Otto the Great

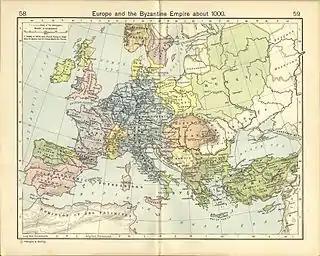
Europe shortly after Otto's reign. The Hungarians (orange), located to the east of Otto's realm (blue), invaded Germany in 954 and 955.

King Rudolf II of Upper Burgundy and Hugh, Count of Provence, the effective ruler of Lower Burgundy, competed with military means to gain dominion over Italy. In 926, Hugh's armies defeated Rudolf, Hugh could so establish "de facto" control over the Italian Peninsula and had himself crowned as King of Italy. His son Lothair was elevated to co-ruler in 931. Hugh and Rudolf II eventually concluded a peace treaty in 933; four years later Lothair was betrothed to Rudolf's infant daughter Adelaide.